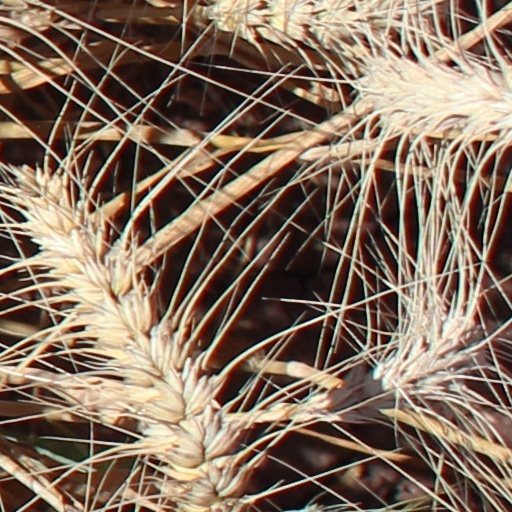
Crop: wheat